Shoeburyness Boom

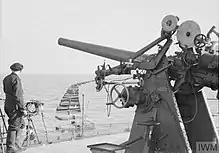
A 3" gun on a ship guarding one of the gates in the anti-submarine net

The boom was erected in 1939, at the start of the Second World War. The main intention was to prevent any incursion of enemy submarines up the estuary where they could attack merchant shipping. Secondary benefits included protection against floating mines, enemy surface vessels and to reduce the available invasion beachheads.